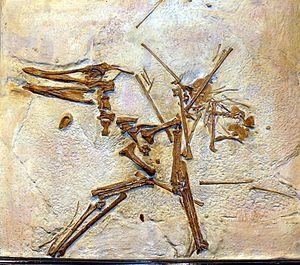
Les Gallodactylidae forment une famille de ptérodactyloïdes archaeoptérodactyloïdes. Ce sont des ptérosaures, un groupe éteint de « reptiles ailés ».